Melchior von Diepenbrock

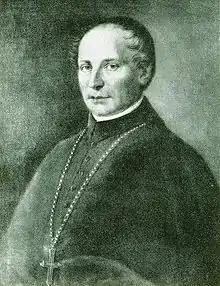
Melchior von Diepenbrock.

Melchior, Freiherr von Diepenbrock (6 January 1798 at Bocholt in Westphalia – 20 January 1853 at the castle of Johannesberg in Jauernig) was a German Catholic Prince-Bishop of Breslau and Cardinal.